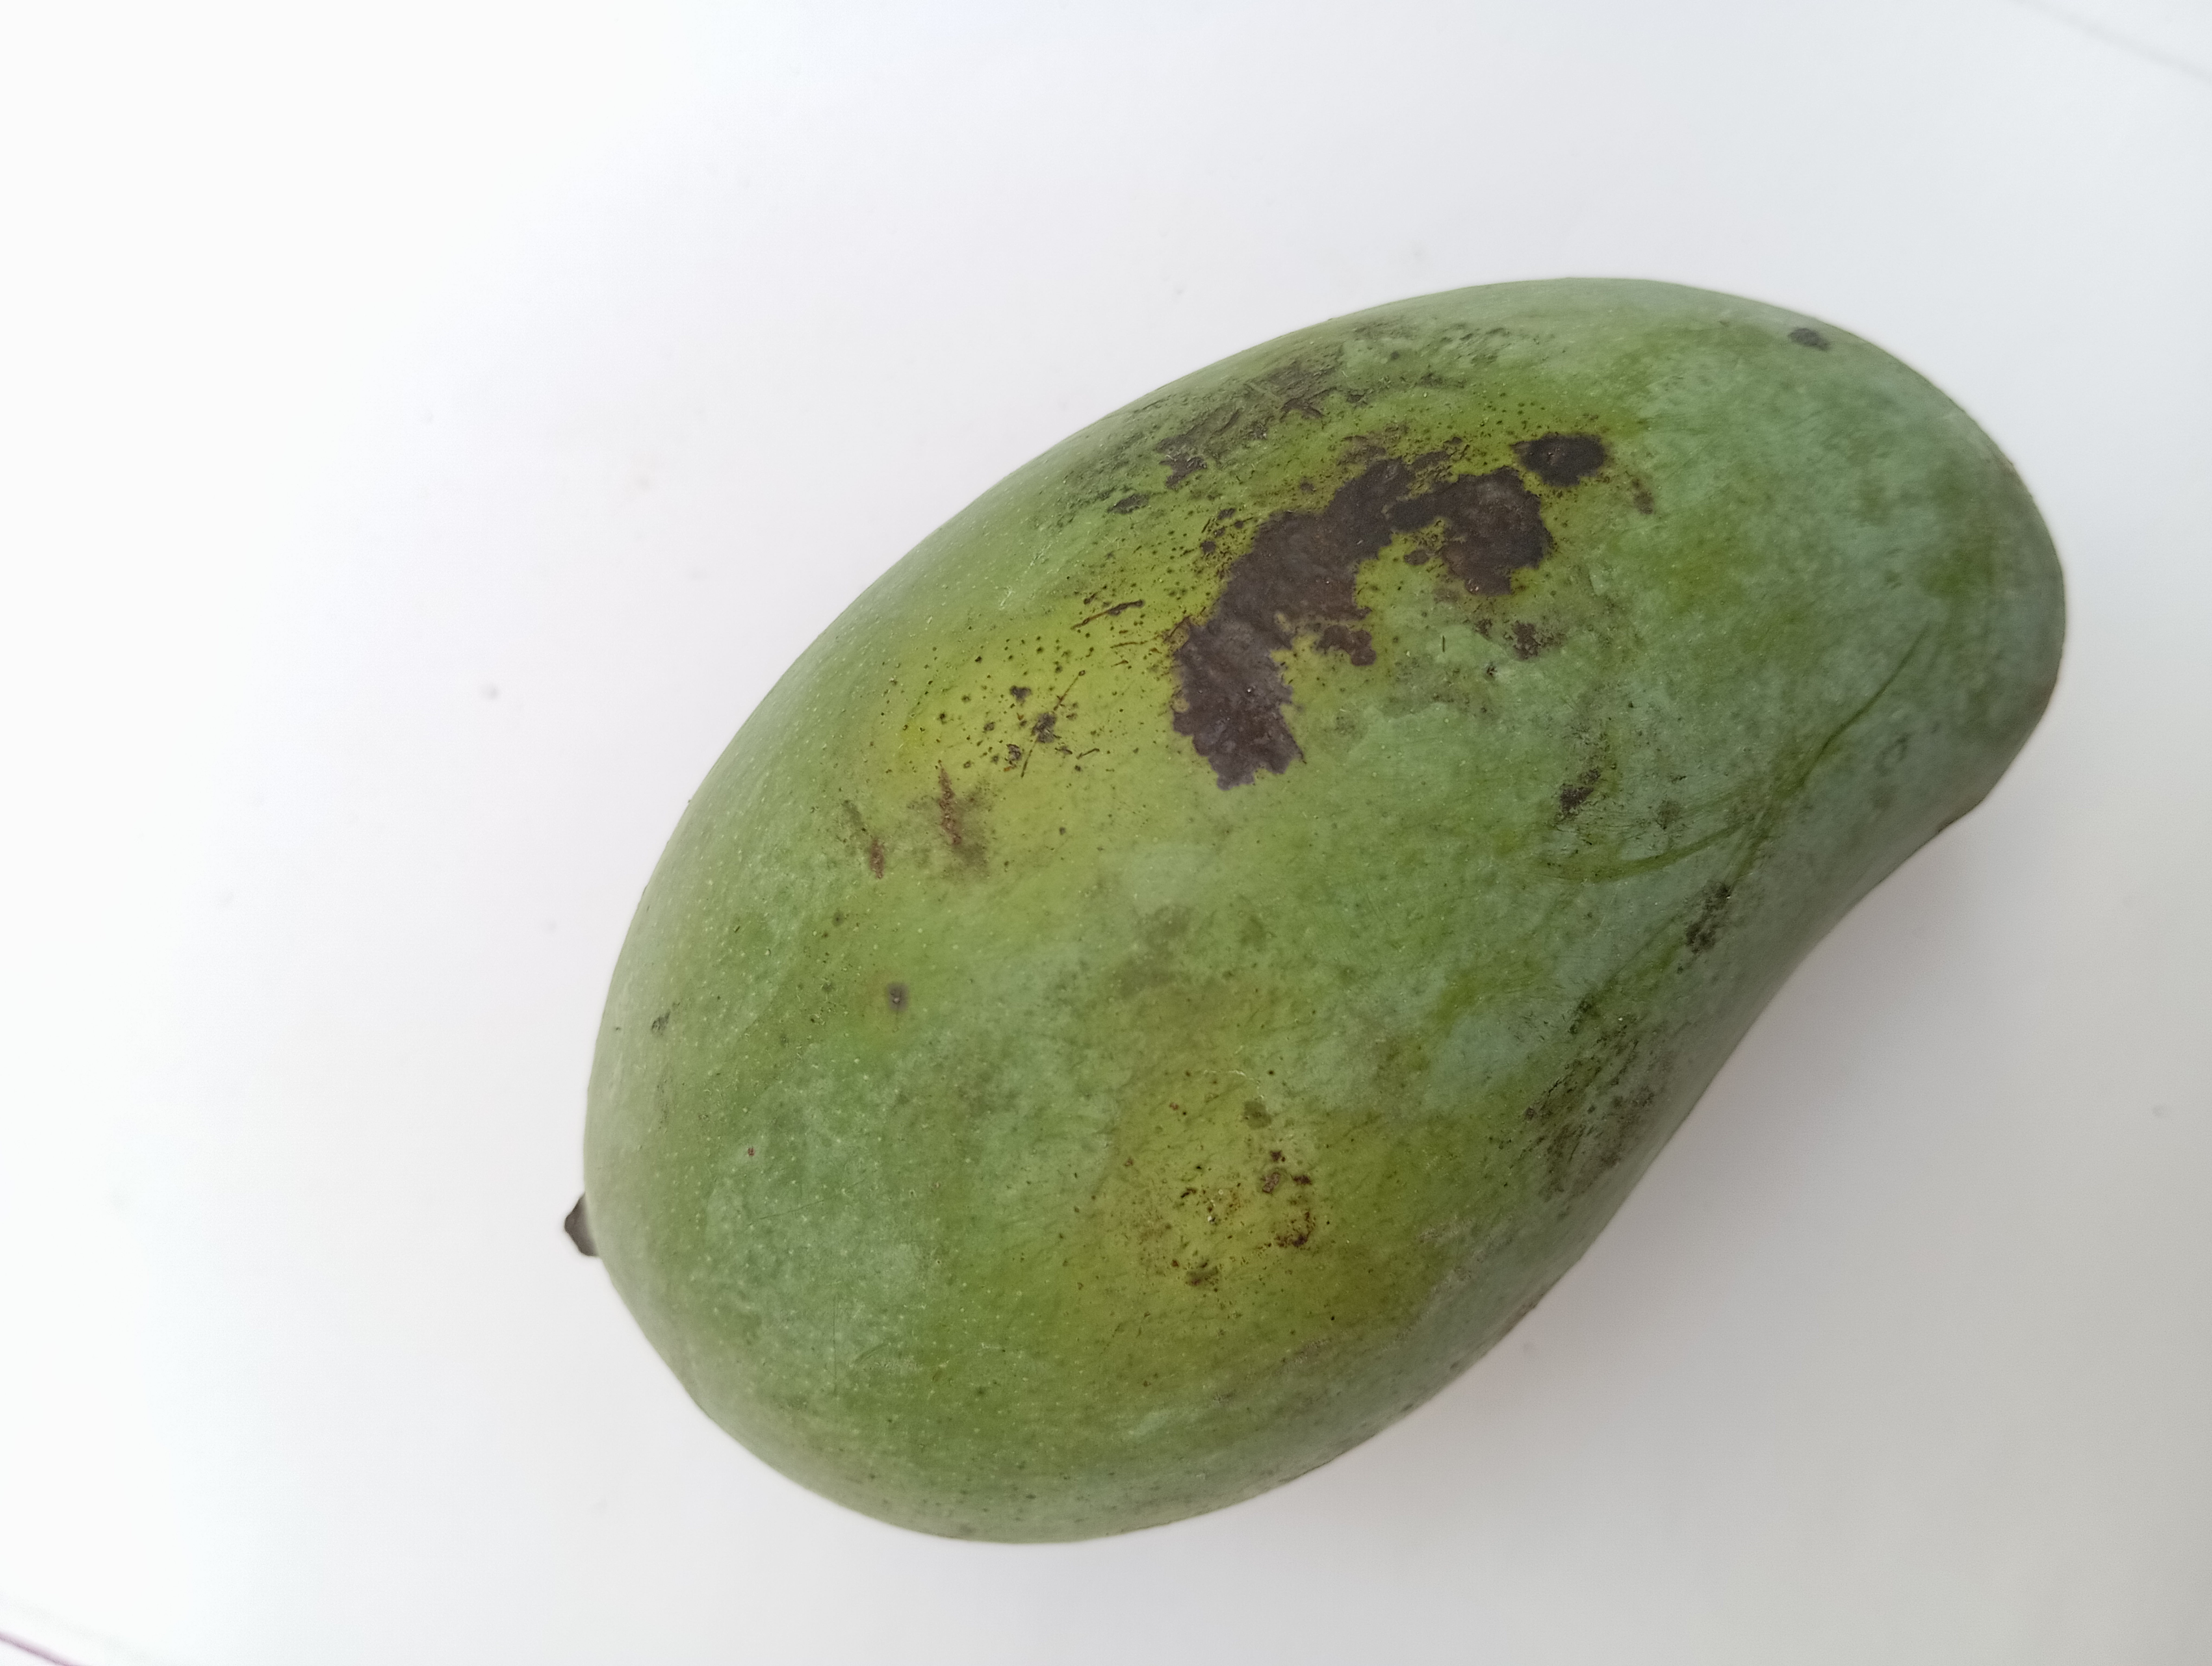
Mango variety: Amrapali